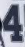
Number: 4